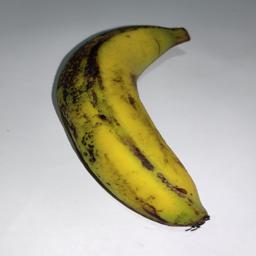
Banana variety: Sagor Kola